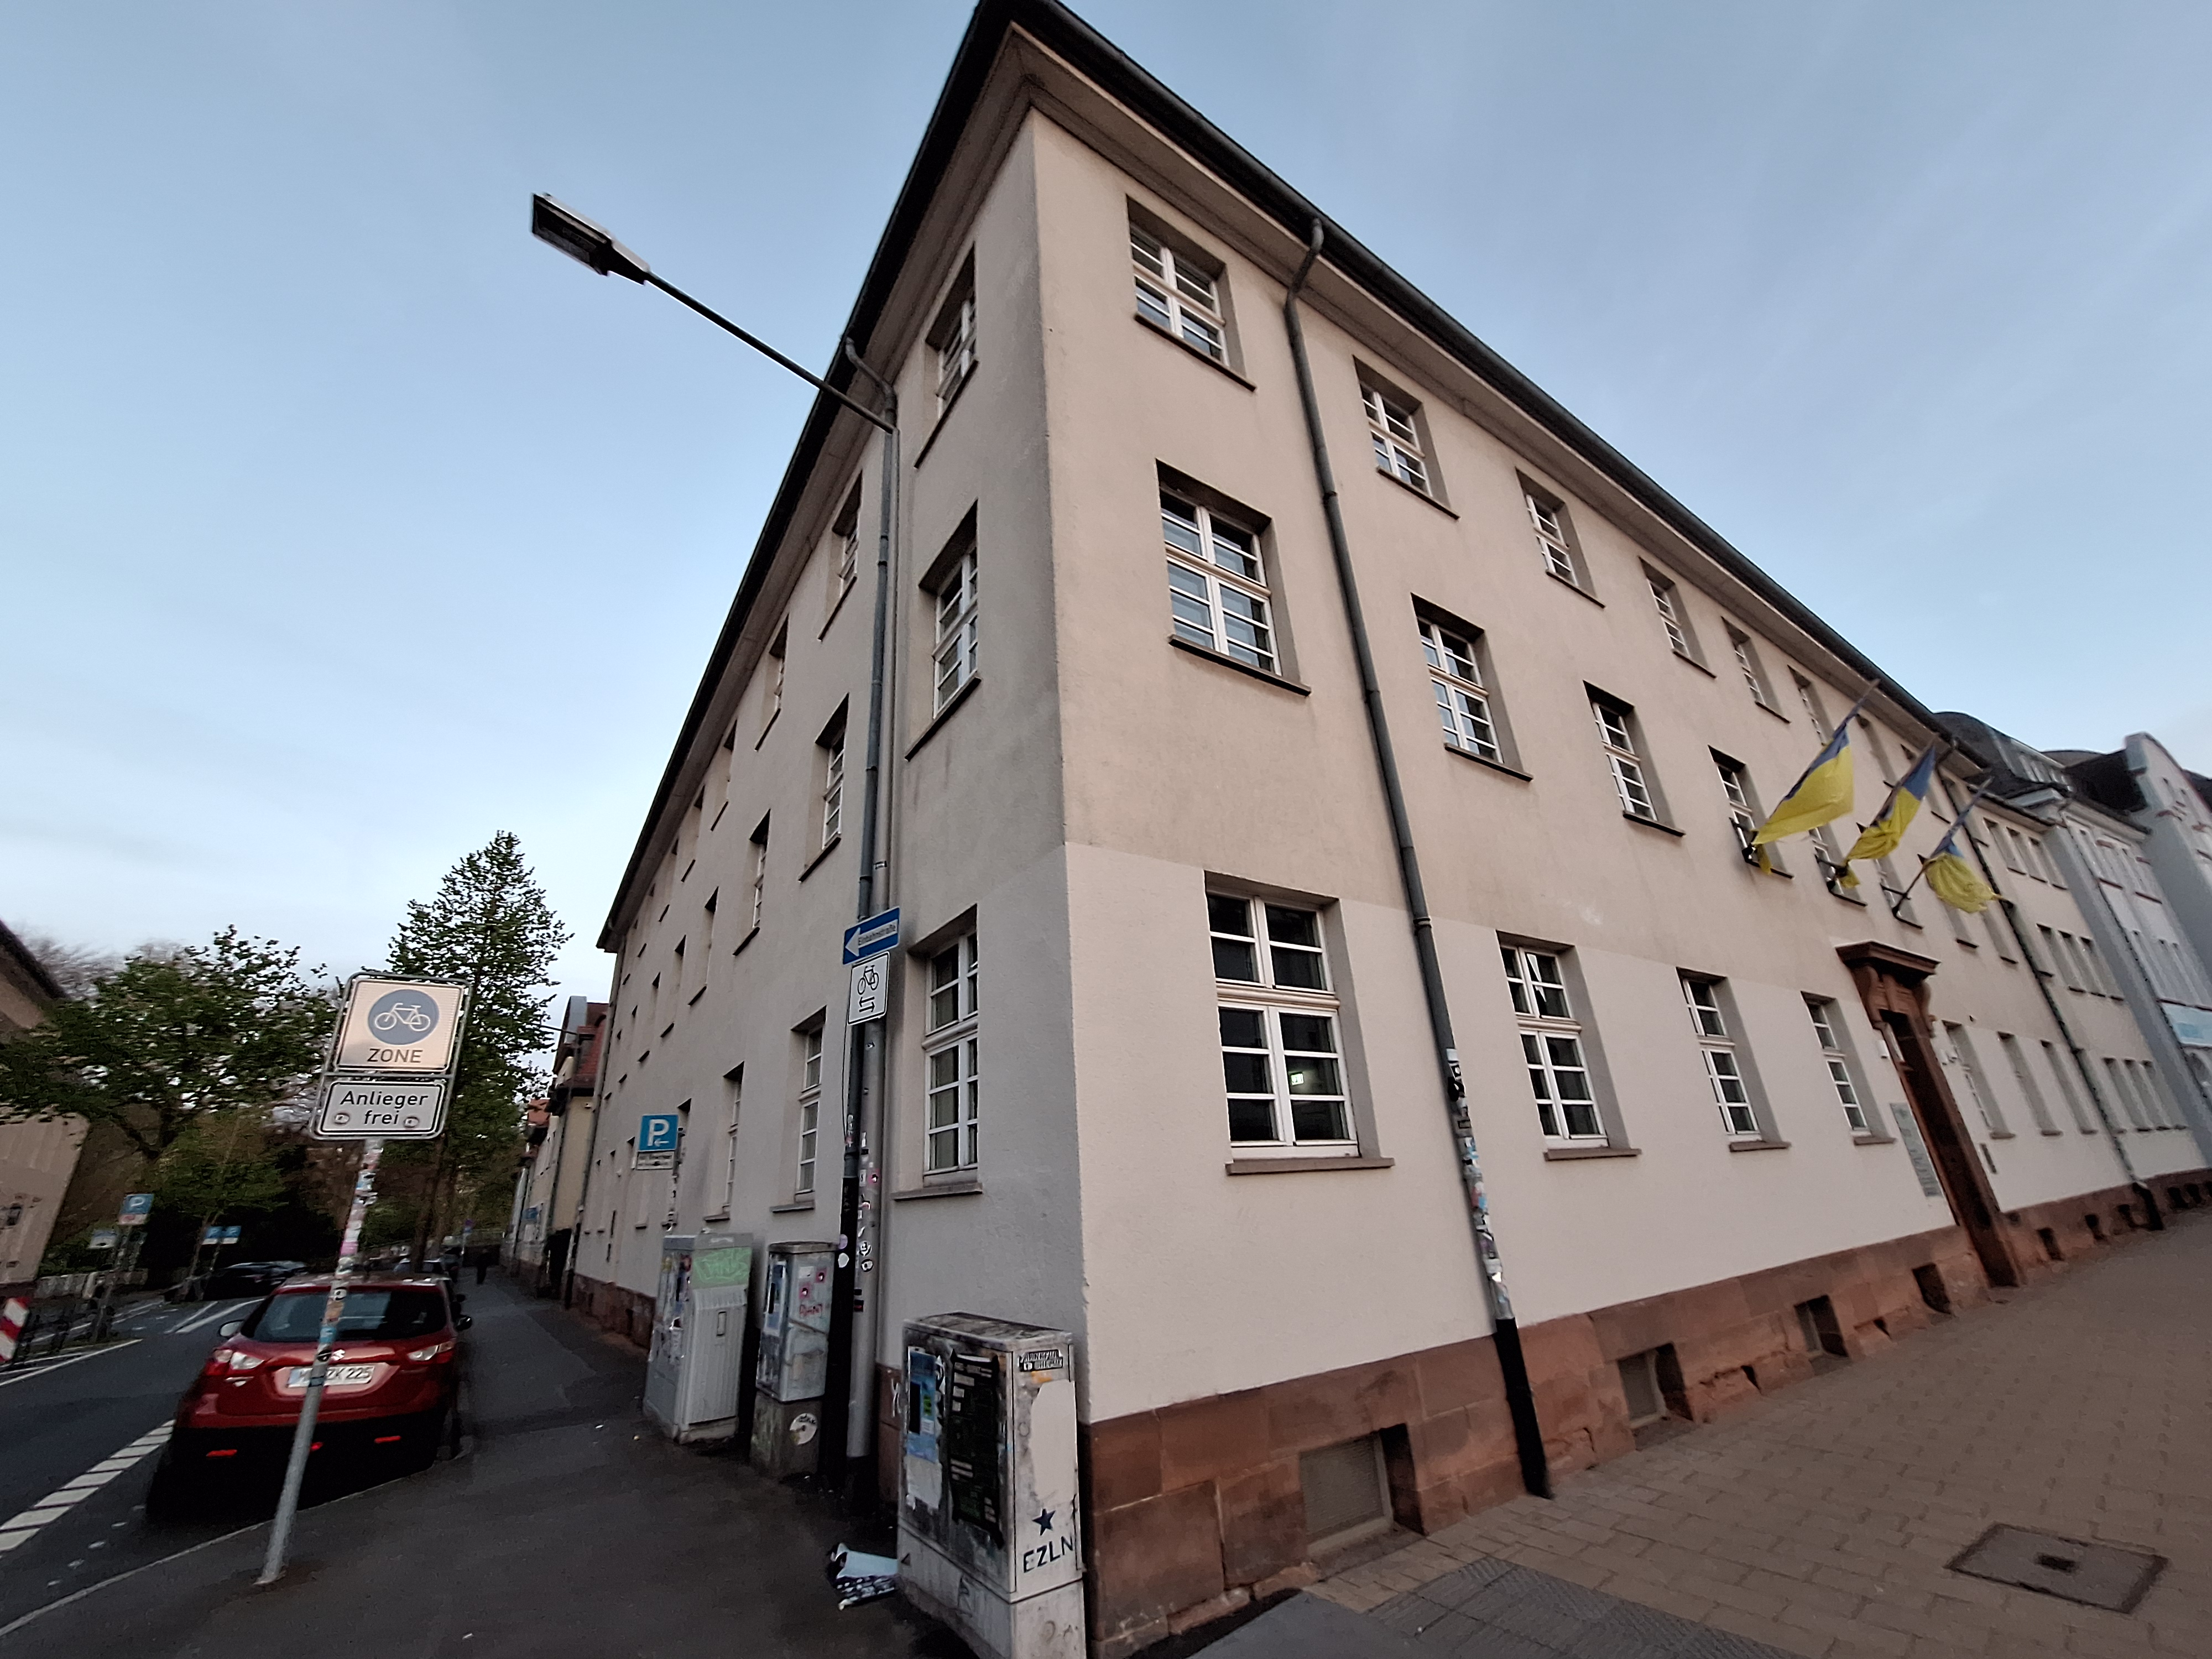
Building: Biegenstraße 9